Counsellor at Law

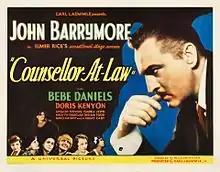
original poster

Counsellor at Law is a 1933 American pre-Code drama film directed by William Wyler. The screenplay by Elmer Rice is based on his 1931 Broadway play of the same title.